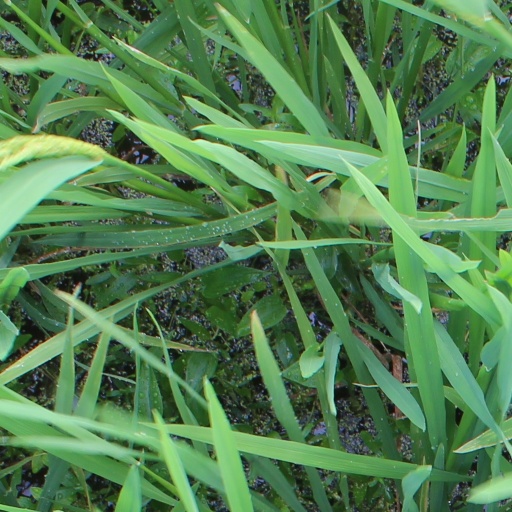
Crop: rice